Killing of Samuel DuBose

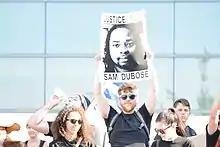
Protesters holding a sign in honor of DuBose

The body camera recording of Tensing shooting DuBose has garnered considerable attention. The footage has been compared to a first-person-shooter video game and described as so "disturbing" that Cincinnati police prepared for large protests and riots before the footage's release.